Major fourth and minor fifth

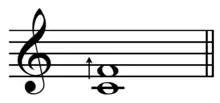
The eleventh harmonic – shown using the Ben Johnston notation – can be approximated by the major fourth.

In music, the major fourth and minor fifth, also known as the paramajor fourth and paraminor fifth, are intervals from the quarter-tone scale, named by Ivan Wyschnegradsky to describe the tones surrounding the tritone (F/G) found in the more familiar twelve-tone scale, as shown in the table below: